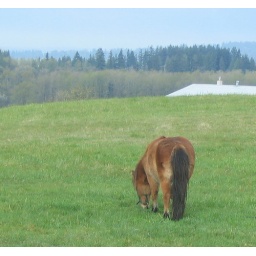
Bay miniature horse grazing in pasture